Vixen (stock character)

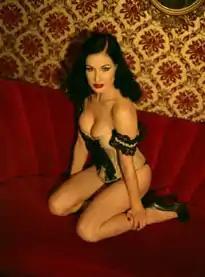
Dita Von Teese, a prominent burlesque performer

A vixen ( also known as Hot Wife) is usually a stereotype of women as mysterious, racy, salacious, and seductive. It is used as an archetype and stock character in literature and art. Vixens are commonly identified with dark hair and makeup, their sex appeal, and seductress personas.